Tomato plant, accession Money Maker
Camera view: horizontal (90 deg, fisheye); turntable rotation: 120 degrees
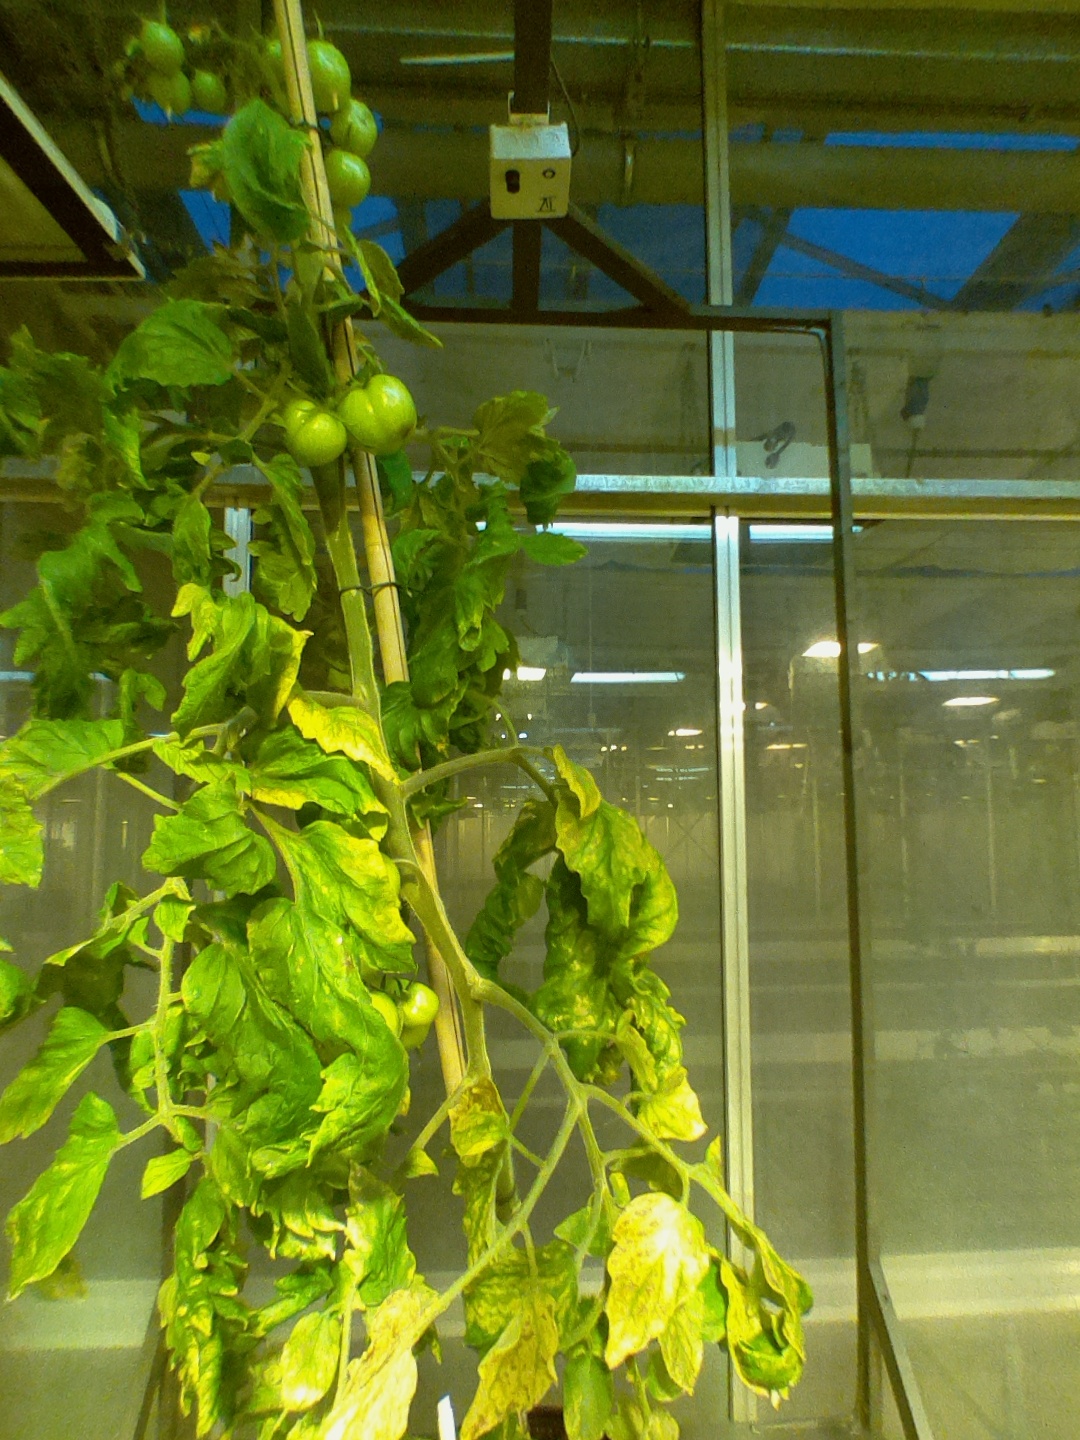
BBCH growth stage 76: 60%-70% of final fruit size